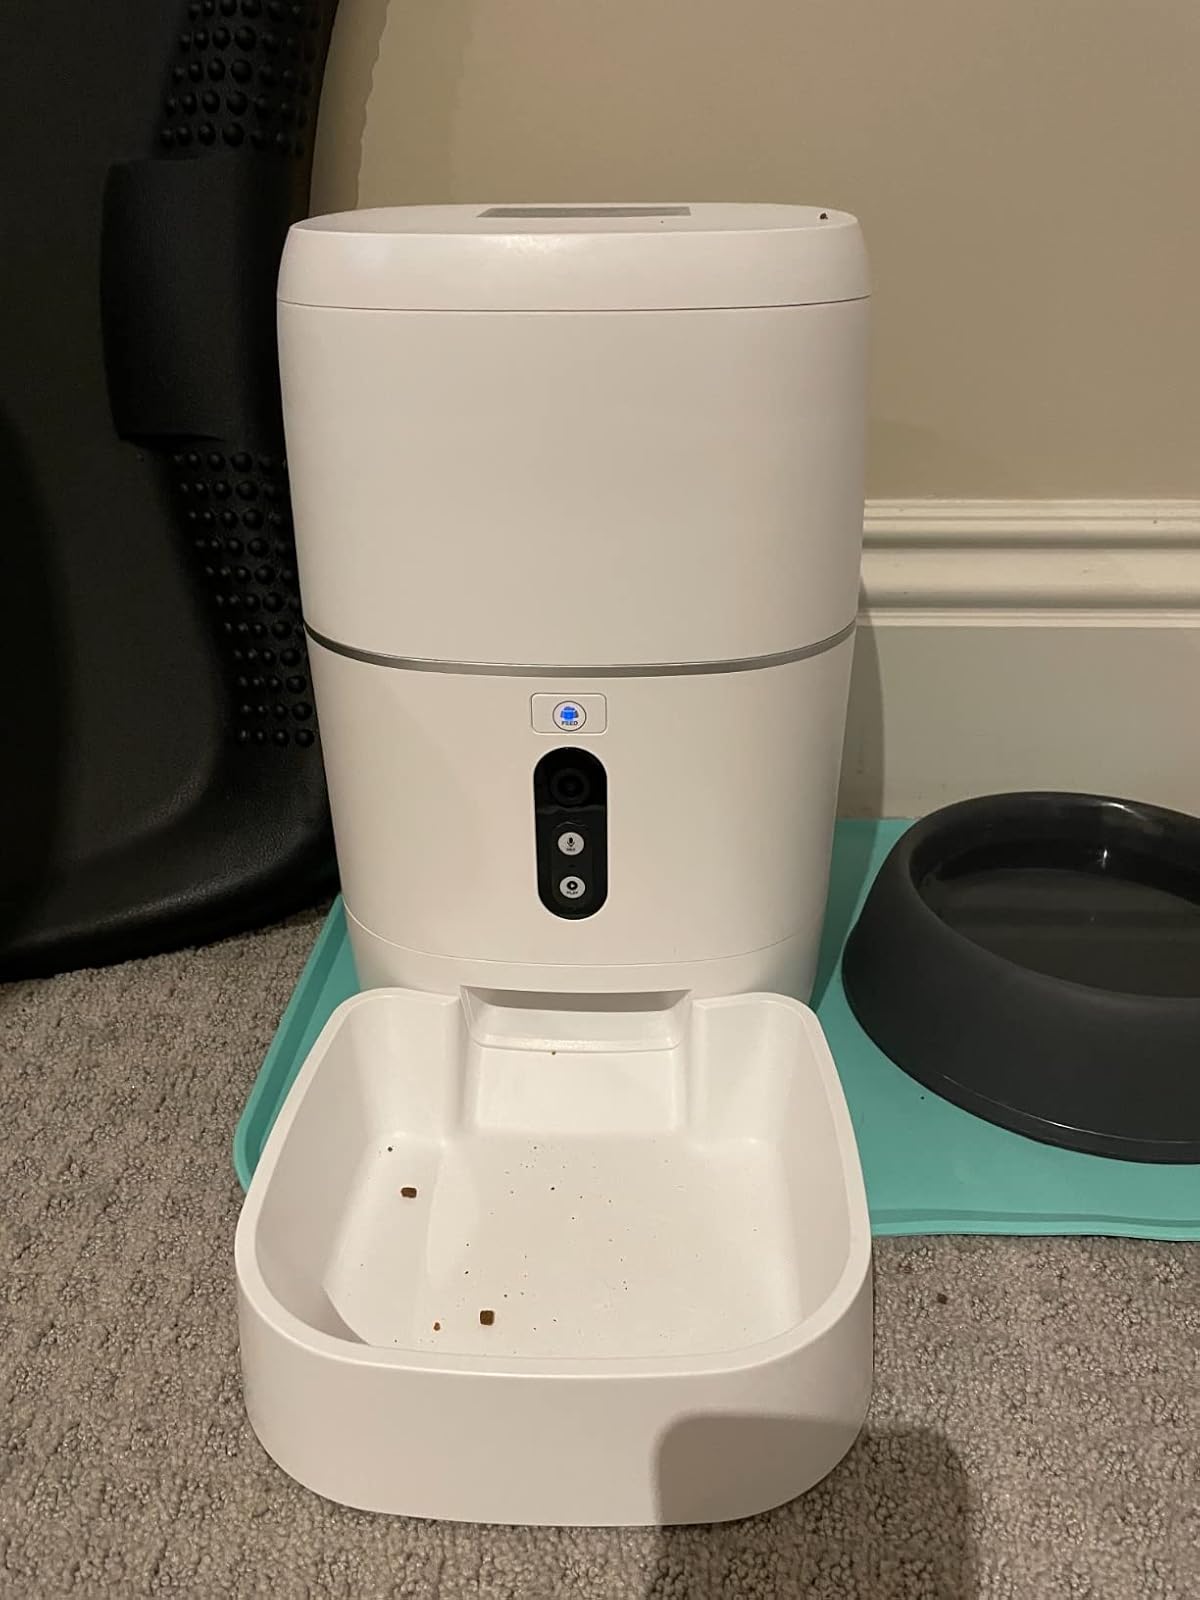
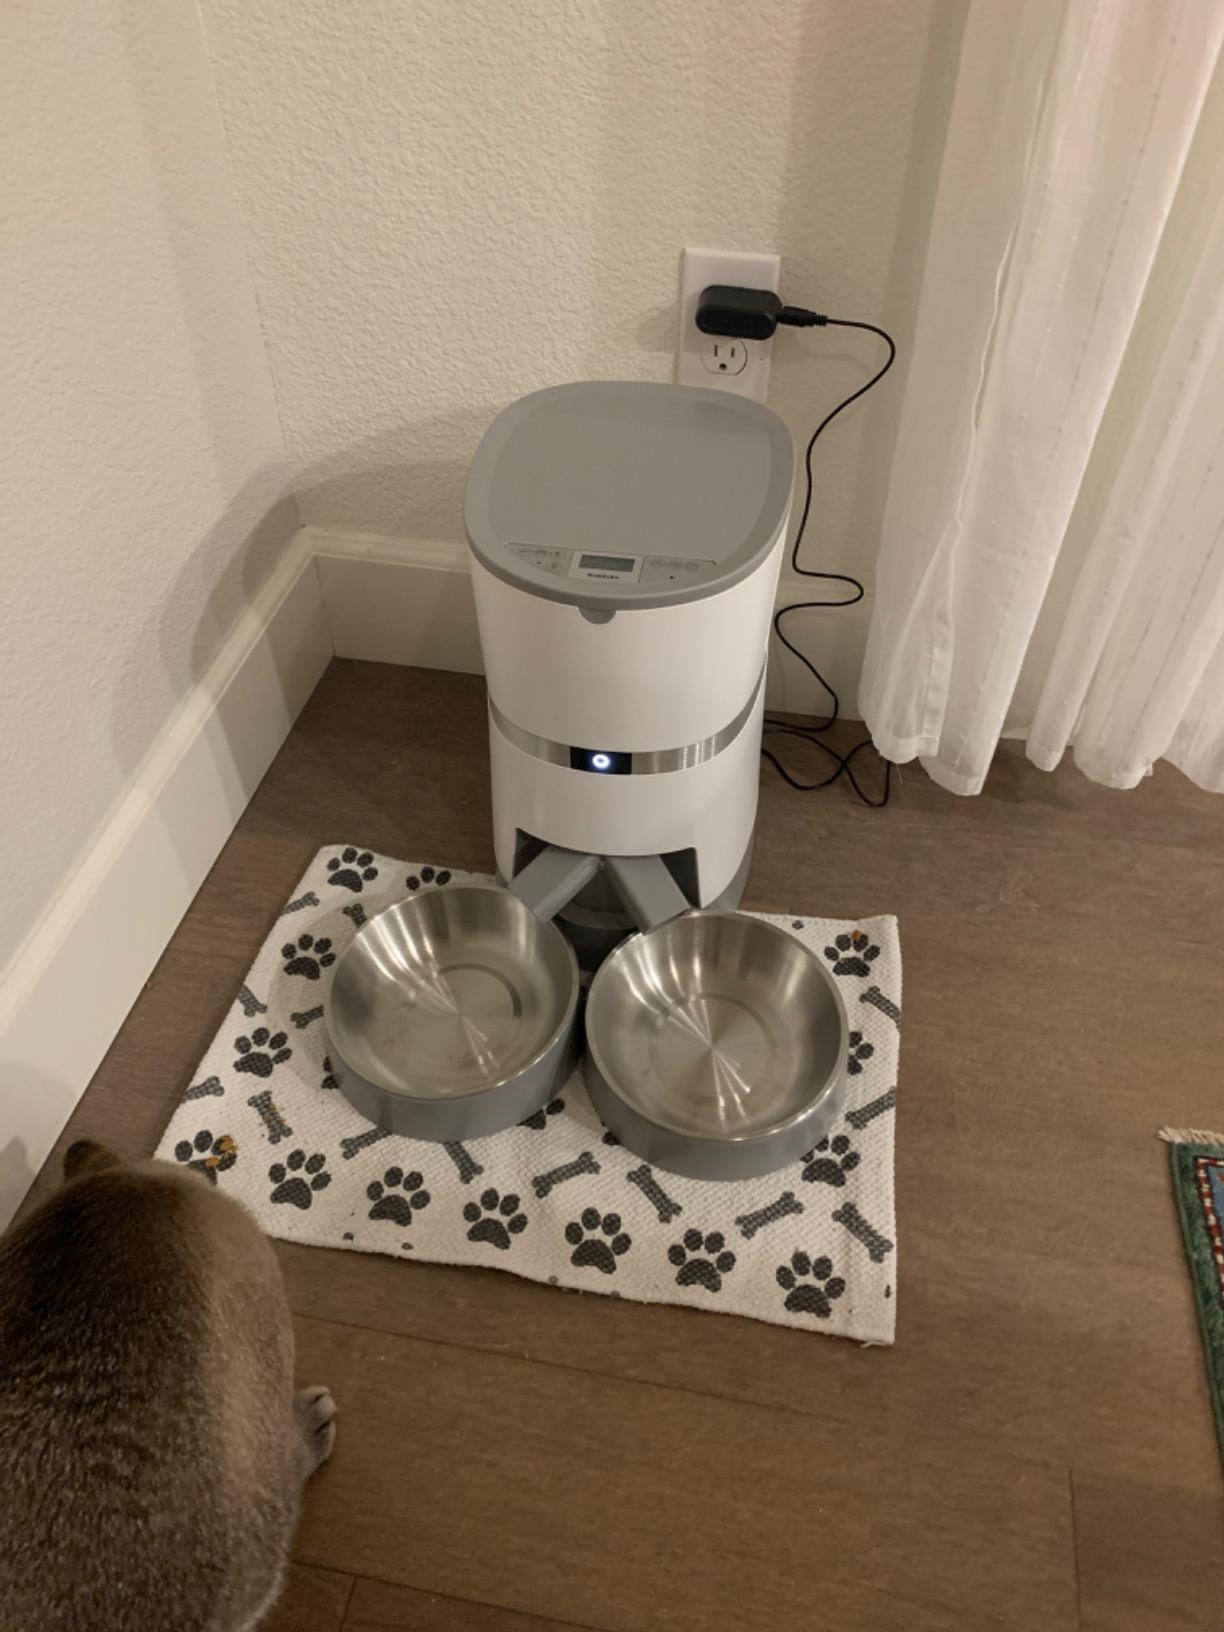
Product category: items_feeder
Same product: no